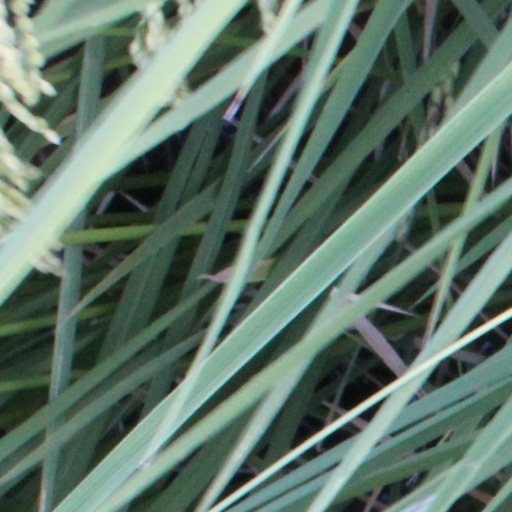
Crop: rice